Malus

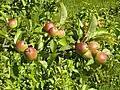
Ripe apples ("M. domestica")

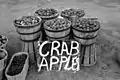
Baskets of crab apples for sale in Connecticut in 1939

Crabapple fruit is not an important crop in most areas, being extremely sour due to malic acid (which like the genus derives from the Latin name "mālum"), and in some species woody, so is rarely eaten raw. In some Southeast Asian cultures, they are valued as a sour condiment, sometimes eaten with salt and chilli or shrimp paste.